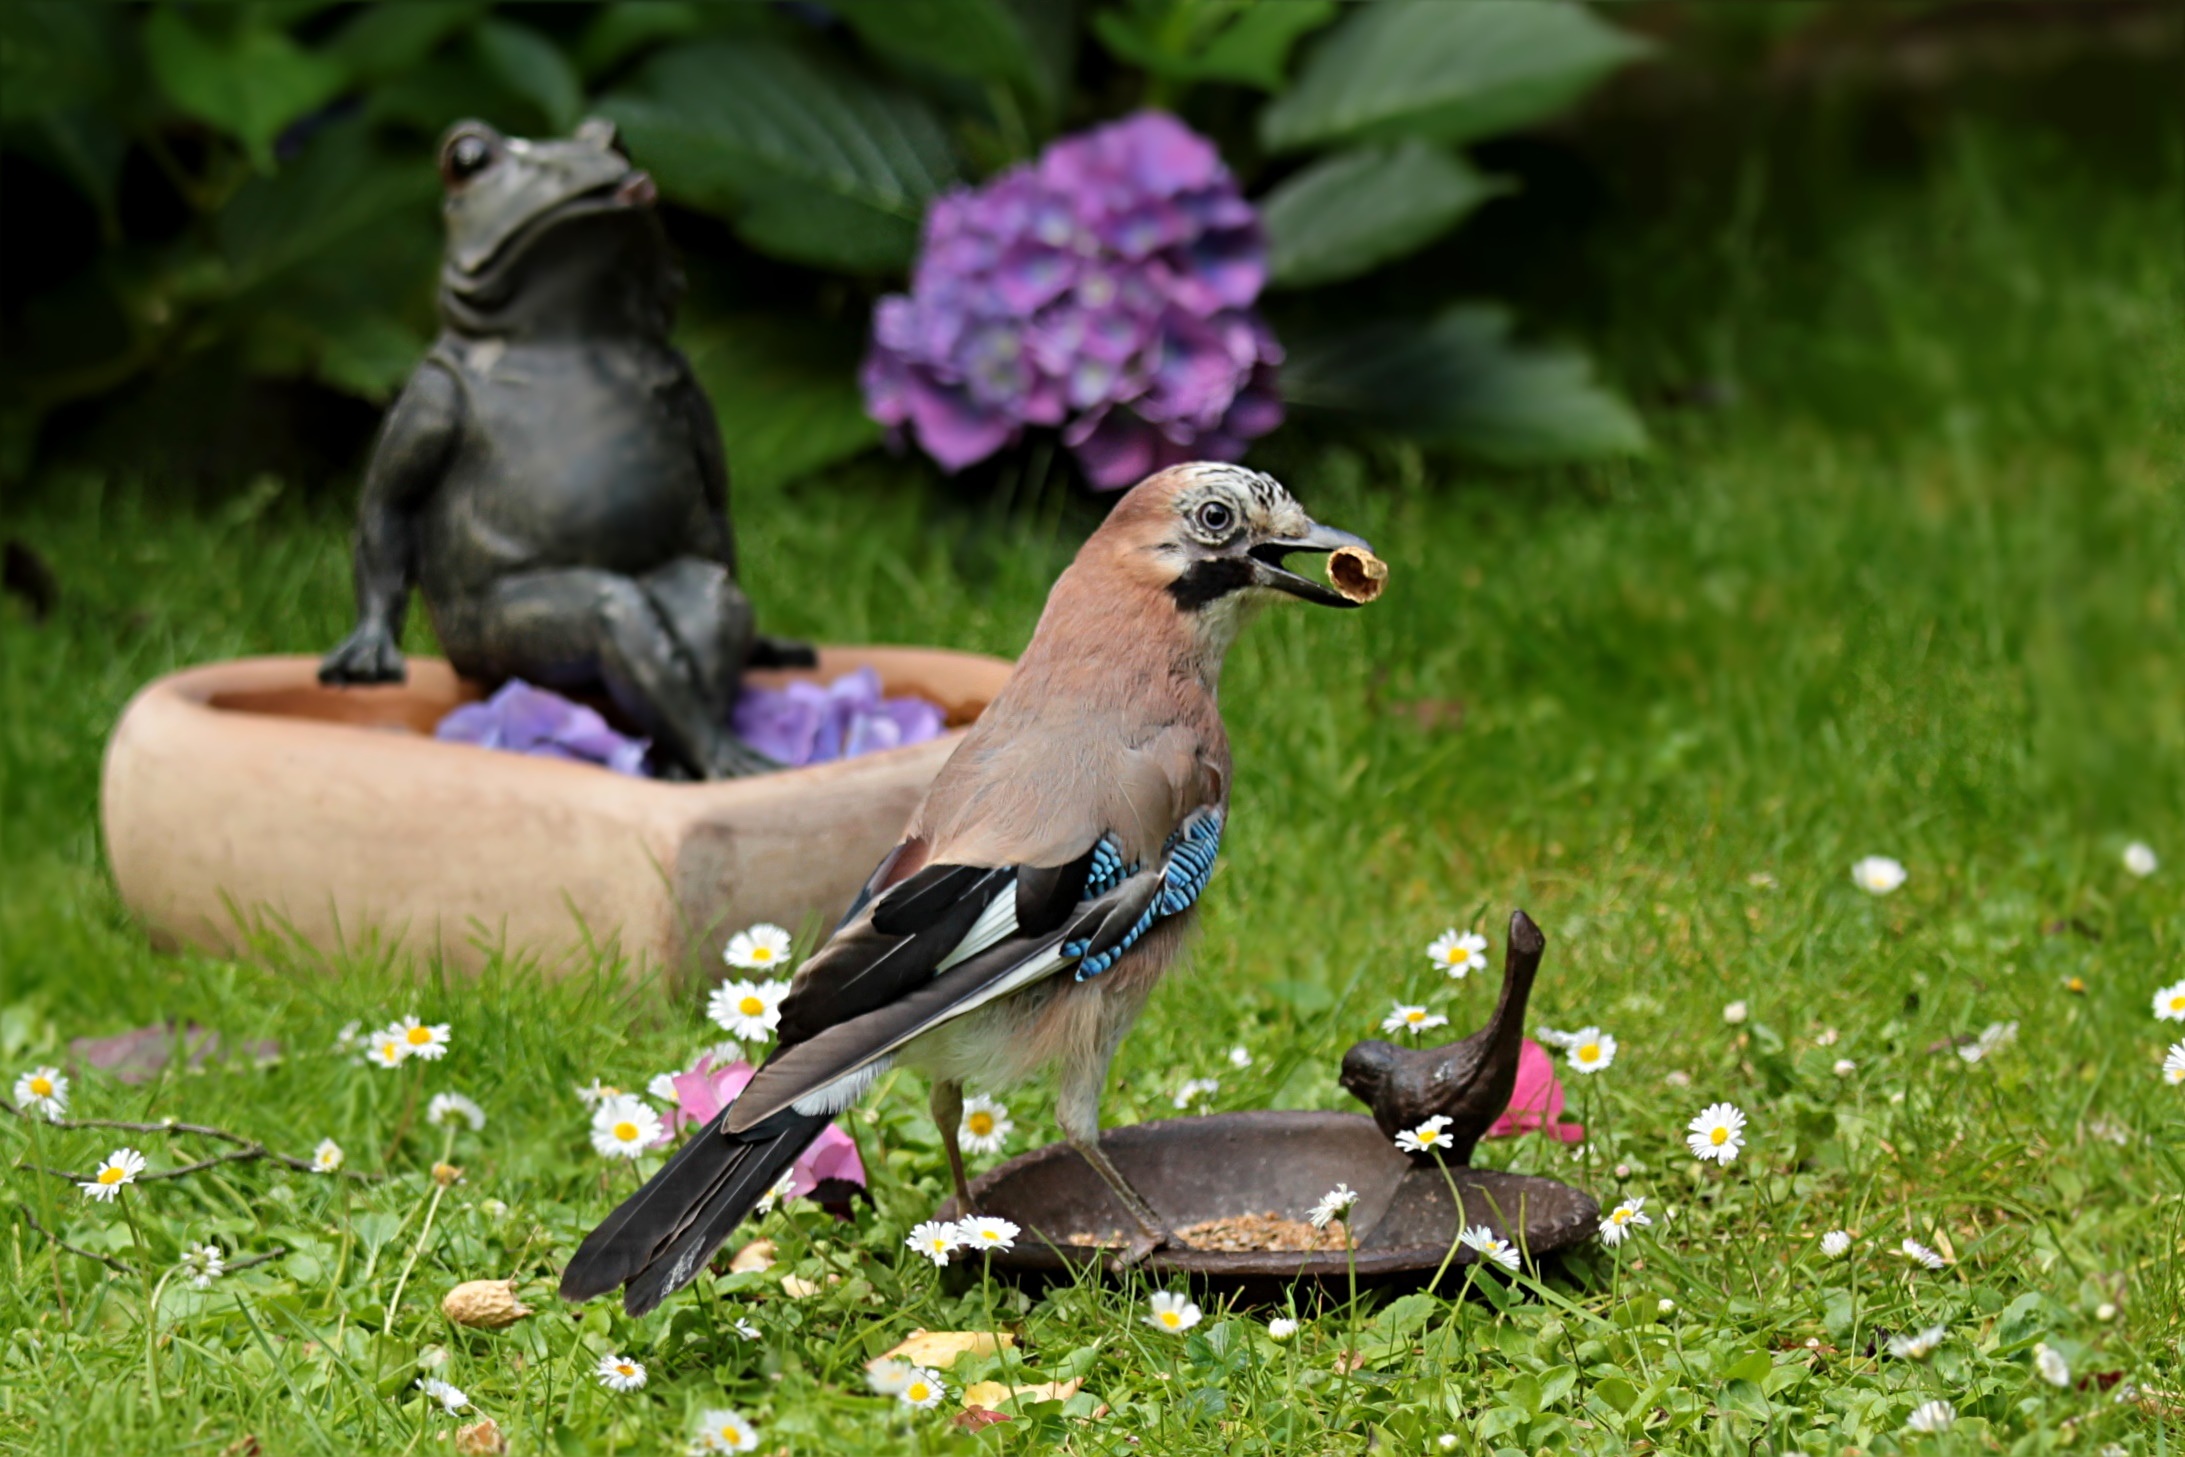
nature, grass, bird, lawn, flower, summer, wildlife, garden, fauna, jay, vertebrate, foraging, garrulus glandarius, perching bird, pigeons and doves